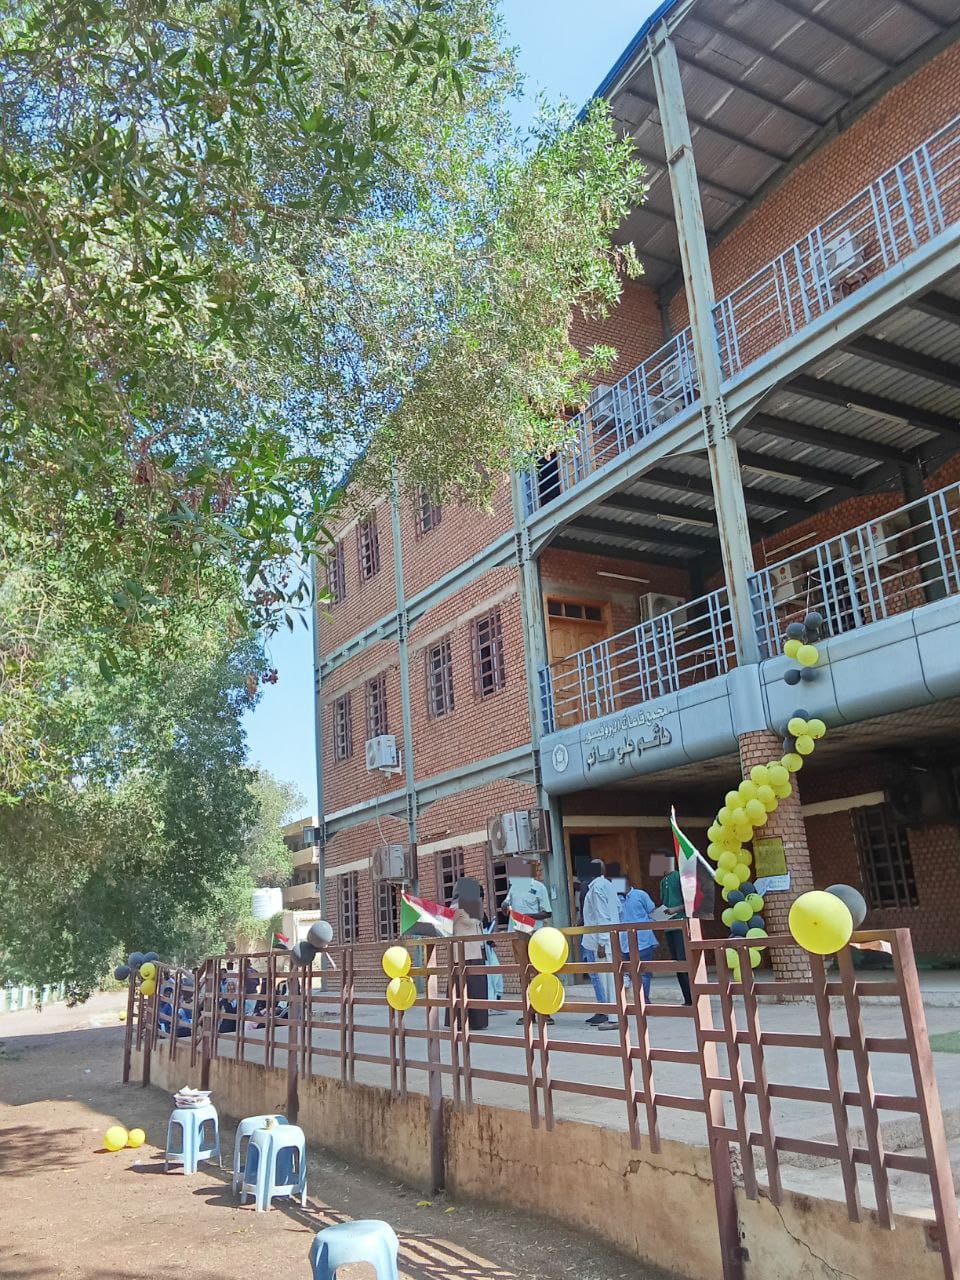
الوصف بالفصحى: مبنى قاعات دراسية جامعية ذو عدة طوابق يقف أمامه مجموعة من الناس
الوصف بالعامية السودانية: مبنى قاعات حقت جامعة فيهو كم طابق واقفين قدامه ناس
التصنيف: Public Spaces & Infrastructure